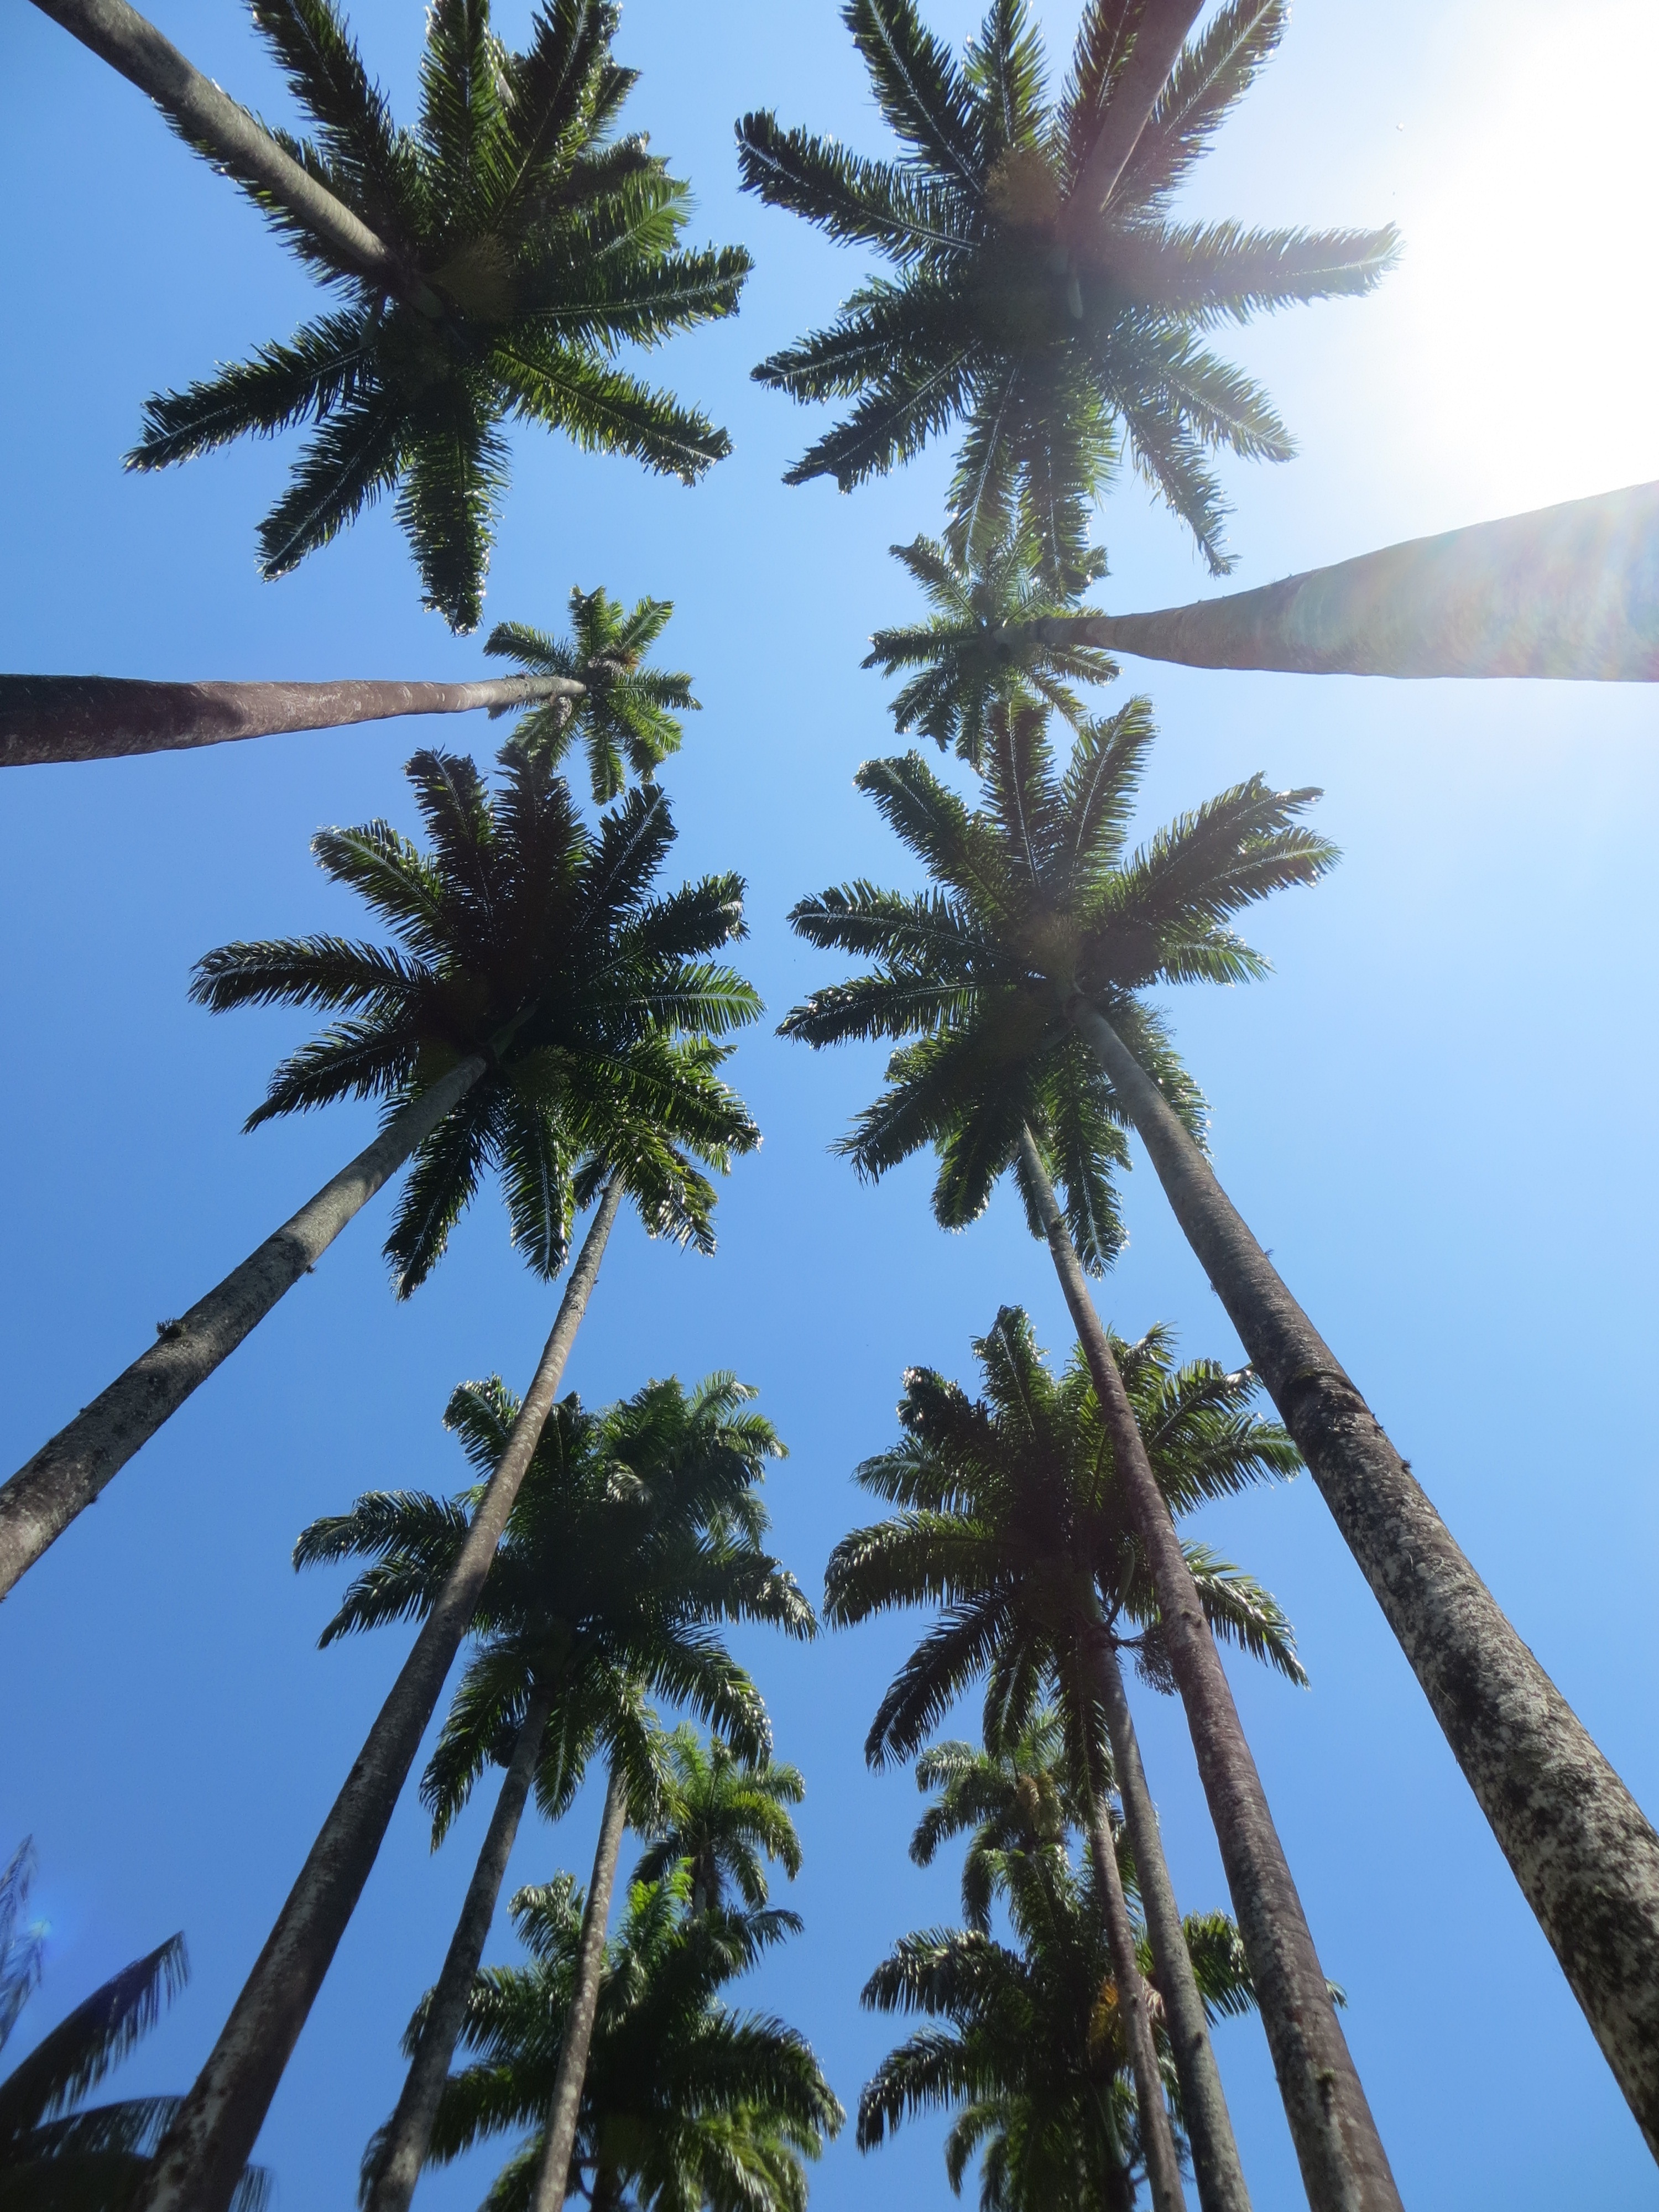
tree, nature, plant, sky, flower, summer, paradise, palm, tropical, island, botany, flora, sunny, palm trees, flowering plant, woody plant, land plant, arecales, palm family, borassus flabellifer